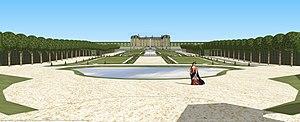
Vue restituée depuis la demi-lune au bout du parterre du château de La Celle, XVIIIe
Le château de La Celle, aussi appelé château de La Celle Saint-Cloud ou le petit château, est un château situé dans la commune de La Celle-Saint-Cloud, dans le département des Yvelines et actuelle propriété du ministère des Affaires étrangères.